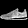
Label: Sneaker